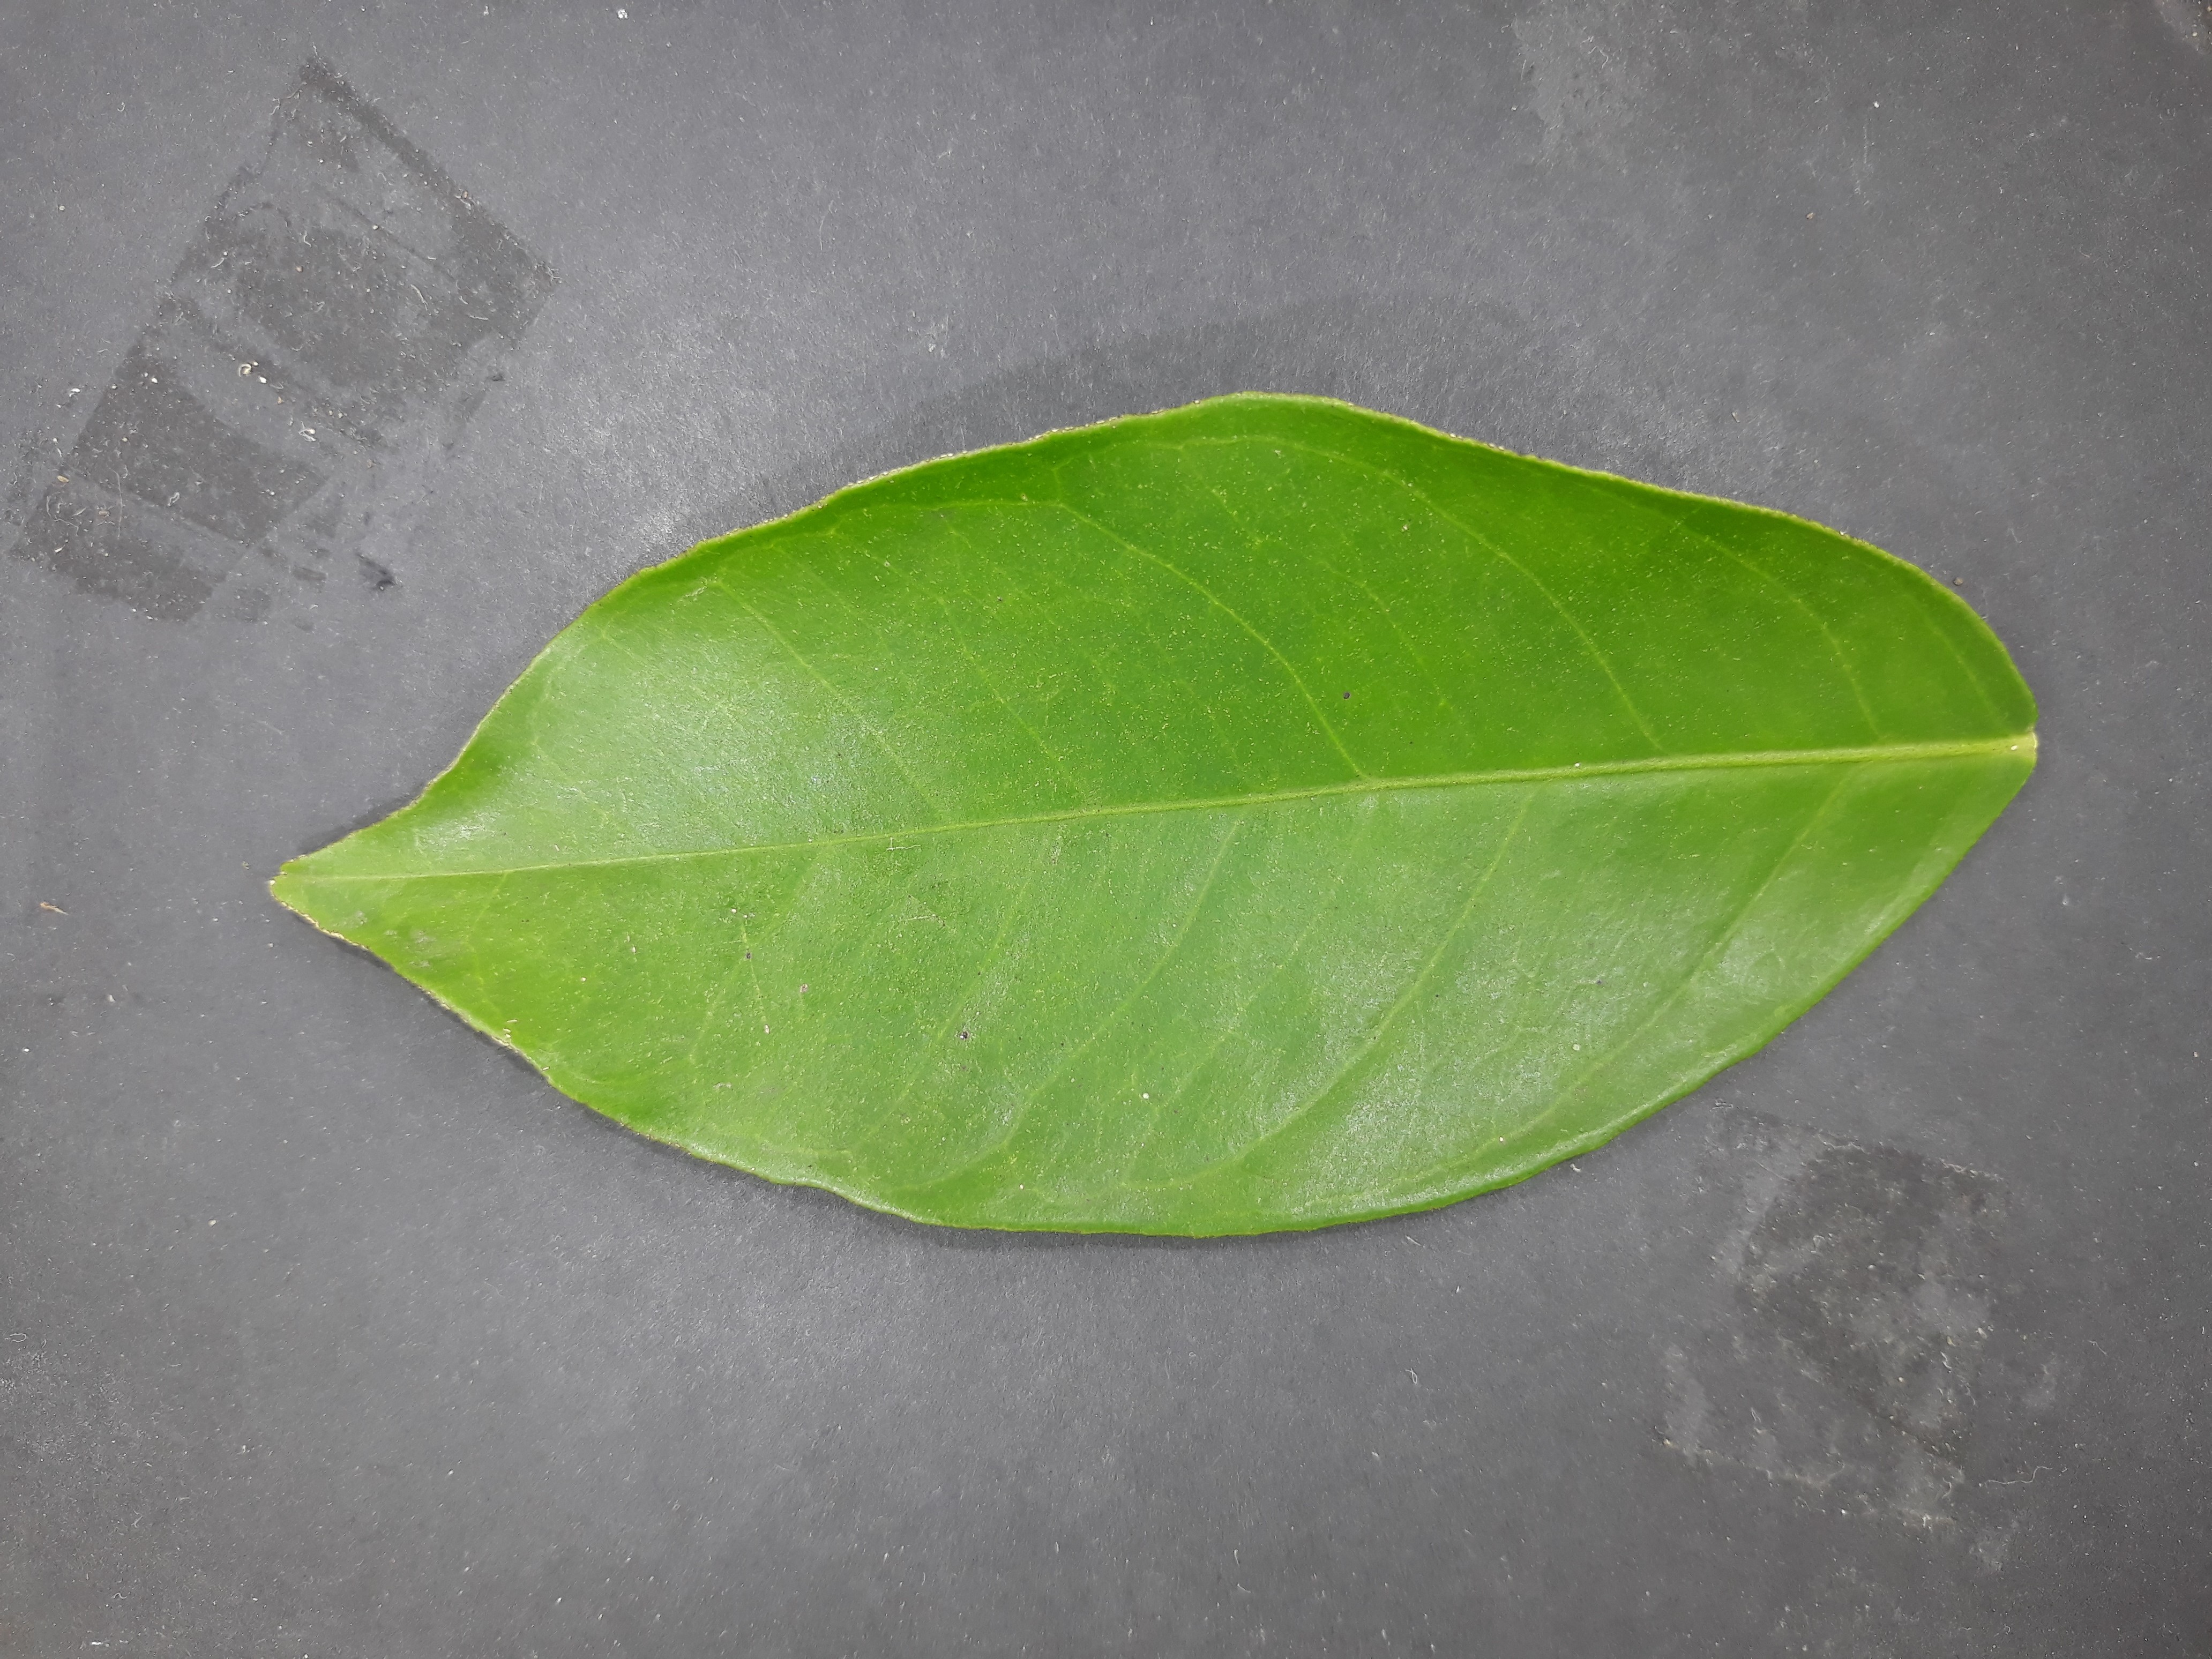
Label: Healthy